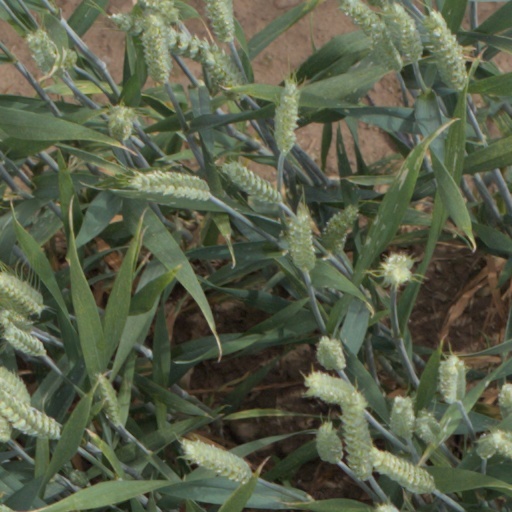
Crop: wheat